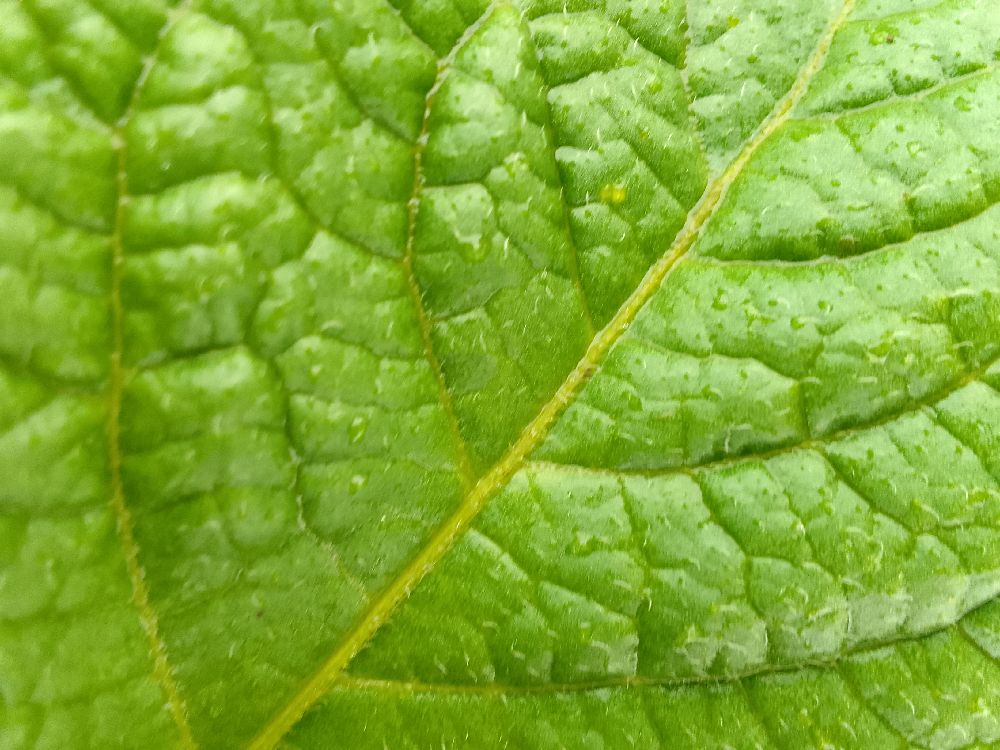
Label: Healthy